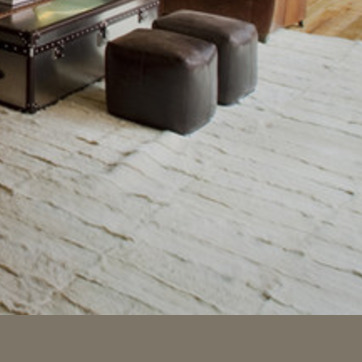
Material: carpet